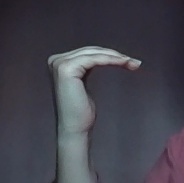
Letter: haa